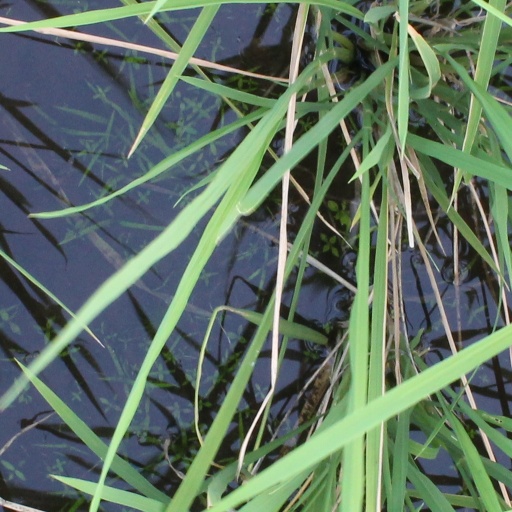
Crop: rice